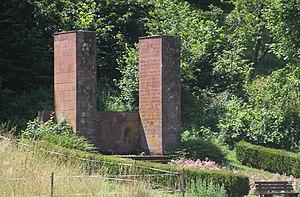
Monument commémoratif de guerre à Mauschbach‎‎